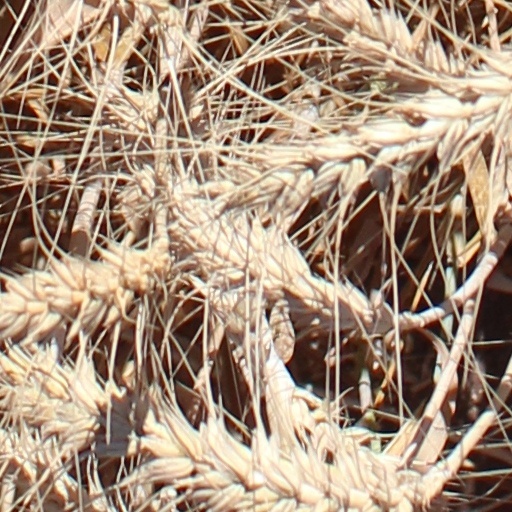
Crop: wheat